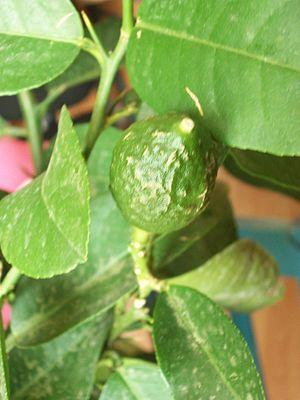
Voici le fruit